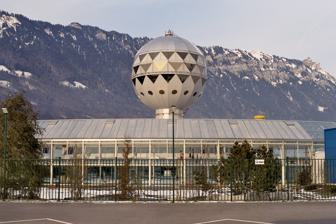
Building: Jungfrau Park
Country: Switzerland
Year built: 2003
Jungfrau Park Previously known as Mystery Park The Panorama Kugel of the Jungfrau Park Location Interlaken , Bern Canton , Switzerland Opened 24 May 2003 ( 2003-05-24 ) Closed 19 November 2006 ( 2006-11-19 ) Attendance 225,000 (2005) Jungfrau Park is an amusement park located near Interlaken , Switzerland . It opened as the Mystery Park in 2003, and closed in November 2006 due to financial difficulties and low turnout. The park was designed by Erich von Däniken , and consisted of seven pavilions, each of which featured one of several great "mysteries" of the world. Von Däniken opened the theme park to present his interpretations of archaeological sites around the world, claiming that they involve visits from extraterrestrial life . Since 2009 it has regularly re-opened for the summer seasons as the Jungfrau Park. The Pavilions Nazca featured the Nazca Lines near Nazca , Peru . Contact featured cargo cults . MegaStones featured Stonehenge . Maya featured the Maya calendar . Orient featured Great Pyramid of Giza . Vimana featured the Vimana (flying palaces and chariots) described in the Mahabharata and the Rig Veda . Challenge covered space flight and Mars exploration . The Panorama Kugel was the central pavilion, topped by a 41-metre high sphere, from which the park's grounds could be seen. The "Kugel" contained exhibits of von Däniken's works. Erich von Däniken used the different pavilions to show the works that he believed extraterrestrials have had on ancient artifacts. His book Chariots of the Gods? explains his ideas on each of these pavilions and how they are all linked to visits from outer space. Controversy Von Däniken is an ancient astronaut theorist. All attractions heavily advocated the idea that aliens visited to Earth in the ancient past. The Mystery Park was labeled a "cultural Chernobyl " by Académie suisse des sciences techniques member Antoine Wasserfallen who was cited by the Swiss newspaper Le Temps and other media. The Swiss federal railroad company ( SBB ) advertised for the park and sold a combined ticket. Controversy struck again in August 2005 when Erich von Däniken decided to have a special exhibition on crop circles and also a "crop circle making competition." When the competition garnered no entrants, the park commissioned land surveyor and artist Vitali Kuljasov to create a complex crop circle in a field near the park entrance. A webcam (capable of still images but not video) was set up  and pointed at the field, allegedly to document Kuljasov's technique. The night before Kuljasov was to create his circle, another circle appeared in the field. Several paranormal investigators came to Mystery Park, examined the crop circle, and concluded that it was obviously man-made due to "obvious mistakes and a crooked performance." (Jay Goldner, a crop circle investigator from Vienna, was the lone dissenter.) Still photographs from the webcam showed little about what went on that night due to the darkness and the angle of the camera. Investigators noted the appearance of car headlights coming and leaving around the time the crop circle was estimated to have been made. The consensus was that the circle was created by unknown human hoaxers. Failure of Mystery Park In the winter of 2004, the park and its governmental support came under heavy criticism by the news channel SRG SSR idée suisse . Owing to failed expectations that projected 500,000 guests per year when in 2005 only 200,000 visited the park, Mystery Park found itself in dire financial straits. Operation of the park was suspended on 19 November 2006. Critics also attributed the park's failure to other reasons: some cited von Däniken's biases regarding alien interactions with ancient civilizations. Although these ideas worked well for his book and documentaries, they had less appeal for theme park visitors. Reopening On 16 May 2009, the park was renamed Jungfrau Park and reopened by its new owner, New Inspiration Inc., for the summer season hoping to attract at least 500 visitors a day until 1 November. In June, a children's paradise (German: Kinderparadies ) was planned. It opened again for the 2010 season. References